NGC 1268

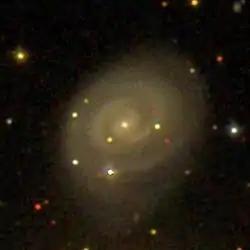
SDSS image of NGC 1268.

NGC 1268 is a spiral galaxy located about 140 million light-years away in the constellation Perseus. It was discovered by astronomer Heinrich d'Arrest on February 14, 1863. NGC 1268 is a member of the Perseus Cluster and appears to show signs of distortion in the form of bridges. These features may be the result of a strong interaction with NGC 1267.